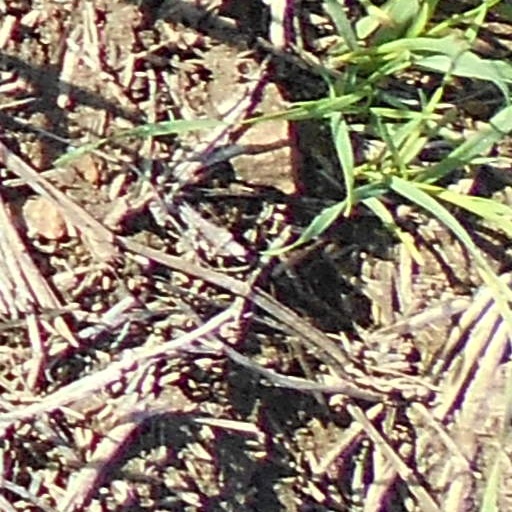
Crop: wheat